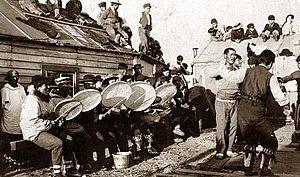
Le kilaut, kilain ou qilaut est un instrument de musique de la famille des percussions joué par les Inuits.